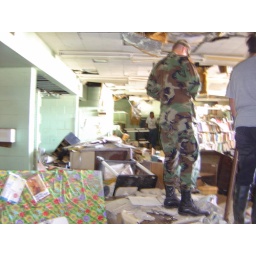
Buras Books stuck on table in kitchen